Mercury Montclair

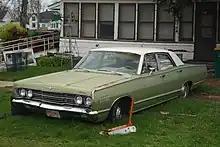
1967 Mercury Montclair 4-door Sedan

For 1964, the Montclair nameplate was revived, again as the mid-level full-size Mercury sedan (positioned between the Monterey and a revived Park Lane). The 1964 Mercurys underwent a minor facelift, as a convex grille replaced the previous concave design, an appearance shared with the 1961 Thunderbird and the 1961 Lincoln Continental. As with the previous generation, the Montclair was offered in four-door sedan and two-door and four-door hardtop designs. On hardtops, two rooflines were offered, the notchback "Breezeway" configuration (with a reverse-slant retractable rear window) or a notchback "Marauder" configuration; all four-door Montclair pillared sedans had the Breezeway roof.